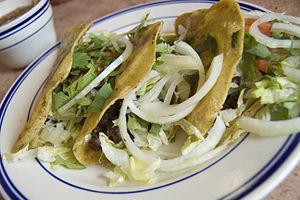
La Cuisine en miniature est celle qui fait référence, principalement, aux Pintxos traditionnels, Banderillas, Tapas, Antojito, montaditos, etc., mais dans une perspective de grande cuisine.
Une tortilla est une galette préparée à base de maïs, dans la cuisine mexicaine et d'Amérique centrale, où elle est un aliment de base depuis l'Antiquité.